LANBY

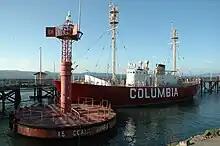
The LANBY (on left) that replaced lightship "Columbia", at the Columbia River Maritime Museum in Oregon

LANBY, a contraction of Large Automatic Navigation BuoY, was a type of floating navigational aid designed to replace lightships. Now obsolete, they were originally made in the USA by General Dynamics and adapted by Hawker Siddeley Dynamics for use in British waters in the early 1970s. They consisted of a circular hull with a raised central structure containing a 360° light and foghorn, and sometimes also a radio beacon. They were monitored from onshore and designed to run for extended periods without repair. Their running costs were estimated to be as low as 10% of those of lightships.